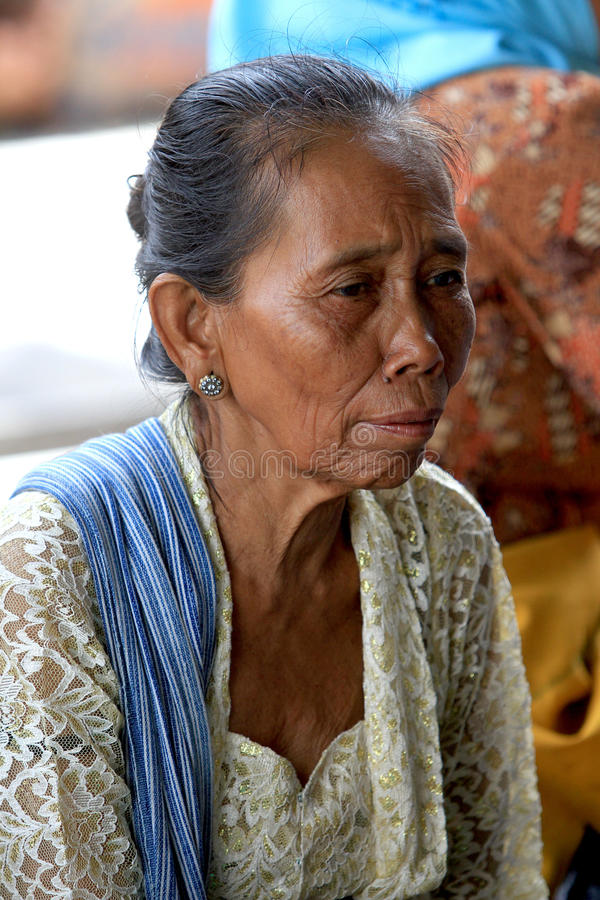
Gender: women